Harry Crerar

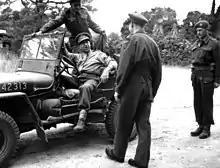
Refer to caption

First Canadian Army HQ consisted of Main HQ and Rear HQ. The former contained the operational staff while the latter was primarily administrative. Tac HQ was a part of Main HQ that could be temporarily split off when Crerar was required to be closer to the action, but he preferred to command from Main HQ, and rarely established Tac HQ more than from Main HQ. When possible, Main HQ was co-located with that of Air Vice-Marshal Leslie "Bingo" Brown's No. 84 Group RAF, and Beament worked closely with his opposite number on Brown's staff, Group Captain Frederick Rosier. Brown was replaced by Air Vice-Marshal Edmund Hudleston on 10 November 1944. Crerar's day normally commenced with being awakened by his batman, who served him a cup of tea. His aide-de-camp, Lieutenant Finlay Morrison, would brief him at 06:30, and he would meet with his senior staff officers, Mann, Beament, Walford and the GSO1s for intelligence, air and operations. Crerar would do his paperwork in the morning, then would then visit his corps commanders, accompanied by his other aide, Lieutenant Giles Perodeau. He did not use Mann as his representative like Montgomery used his chief of staff, Major-General Sir Francis de Guingand.